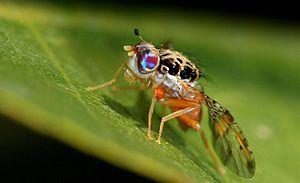
Ceratitis capitata, la mouche méditerranéenne des fruits, est une espèce d'insectes diptères de la famille des Tephritidae, originaire d'Afrique subsaharienne. C'est la seule espèce de son genre présente en Europe.